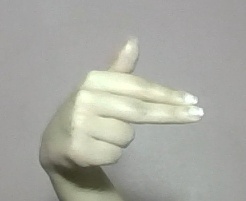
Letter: ghain